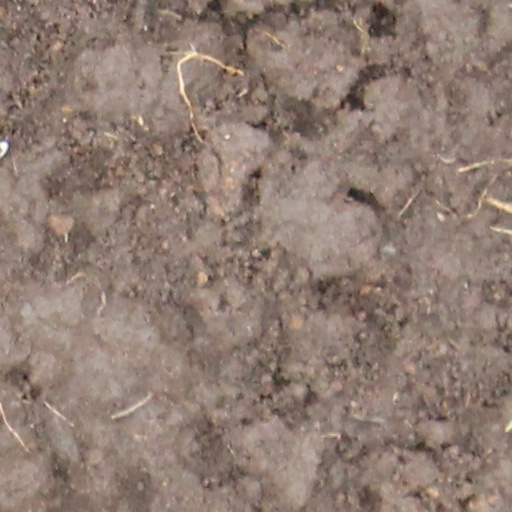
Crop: wheat